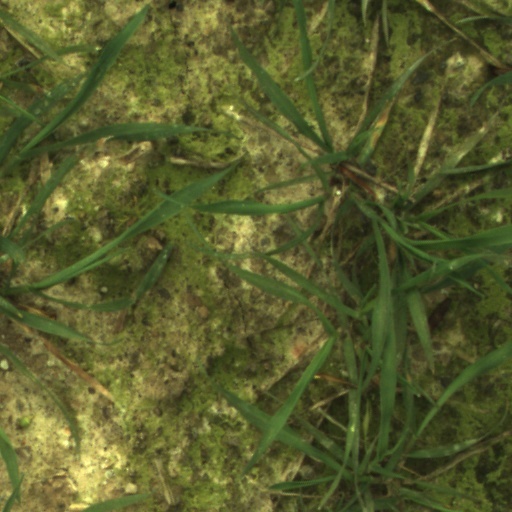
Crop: wheat